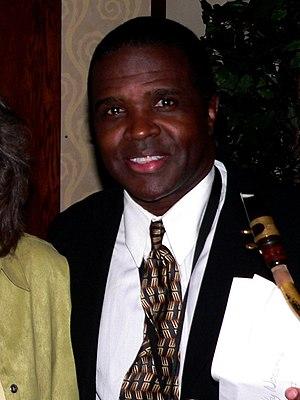
Rickey Woodard est un saxophoniste de jazz américain né le 5 août 1950 à Nashville. Il est engagé par Ray Charles en 1980 et restera sept ans dans son orchestre. En 1988, il s'installe à Los Angeles et joue notamment avec The Clayton-Hamilton Orchestra, Jeannie and Jimmy Cheatham, le batteur Frank Capp, et également Jimmy Smith. Il participe aussi à de nombreuses sessions d'enregistrement avec divers artistes parmi lesquels Ella Fitzgerald, Frank Sinatra, les Temptations et les O'Jays. Parallèlement à cette intense activité de musicien de studio, il dirige aussi un quartet qui comprendra le pianiste Reggie Thomas, et enregistre sous son nom plusieurs CD.